Mercury Monterey

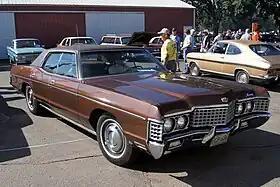
1972 Mercury Monterey 4-door hardtop

The Mercury Monterey is a series of full-size cars that were manufactured and marketed by the Mercury division of Ford from 1950 to 1974. Deriving its name from Monterey Bay, the initial Mercury Monterey served as the top-of-the-line two-door sedan model for 1950 and 1951 to compete with the hardtop models of Oldsmobile and Buick. It came with a vinyl roof covering, upgraded upholstery, and other features. The hardtop was introduced for 1952. During its production, the Monterey would be offered in multiple body styles, ranging from coupes, convertibles, sedans, hardtops, and station wagons.